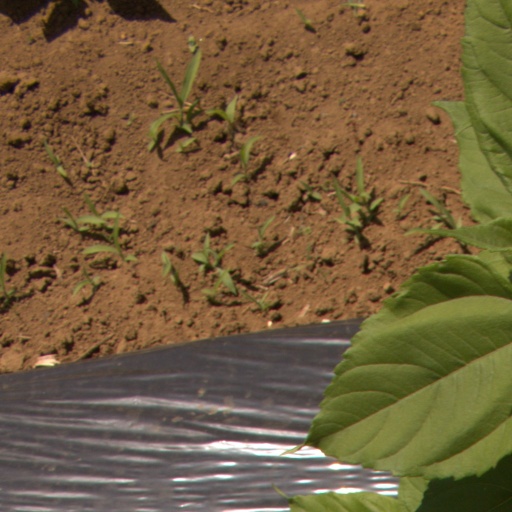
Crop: Jerusalem artichoke